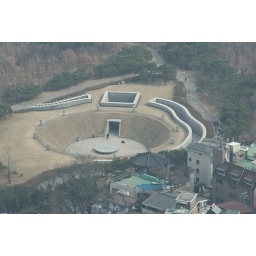
It was overcast in Seoul and the windows on the tower were very dirty :-(